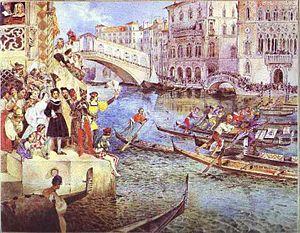
Grigori Grigorievitch Gagarine, né le 29 avril 1810 à Saint-Pétersbourg et mort le 30 janvier 1893 à Châtellerault en France, est un prince russe officier, diplomate, mécène, peintre et Oberhofmeister à la Cour de Sa Majesté Impériale.